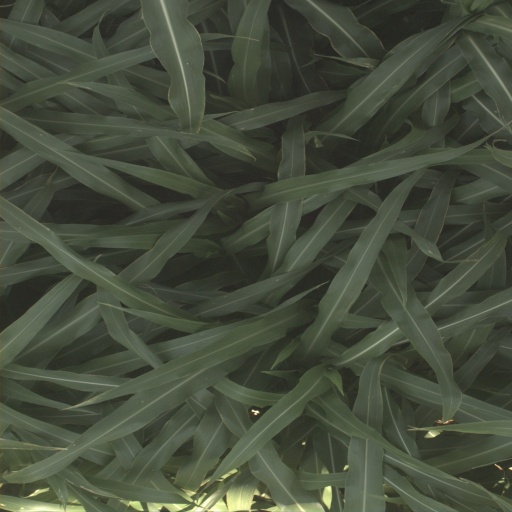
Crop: sorghum